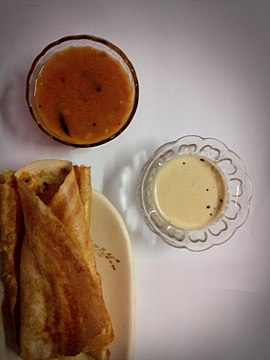
Dish: masala_dosa